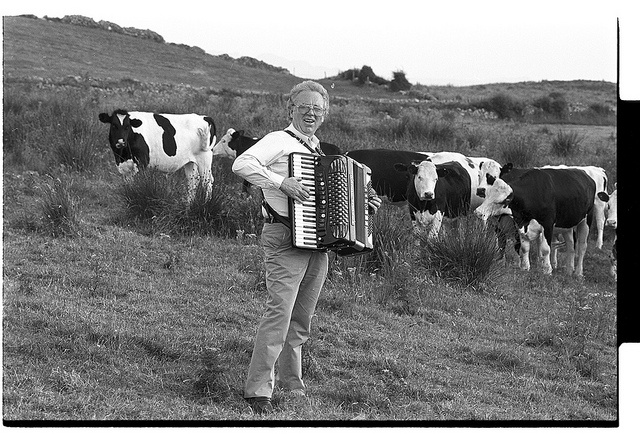
A person wearing an accordion while standing next to grazing cattle.
A man plays the accordion in front of a group of cows
Man playing an accordion while standing in a field among cows
A man plays his accordion for a herd of cows.
A man with an accordian standing in front of cows in a grassy field.